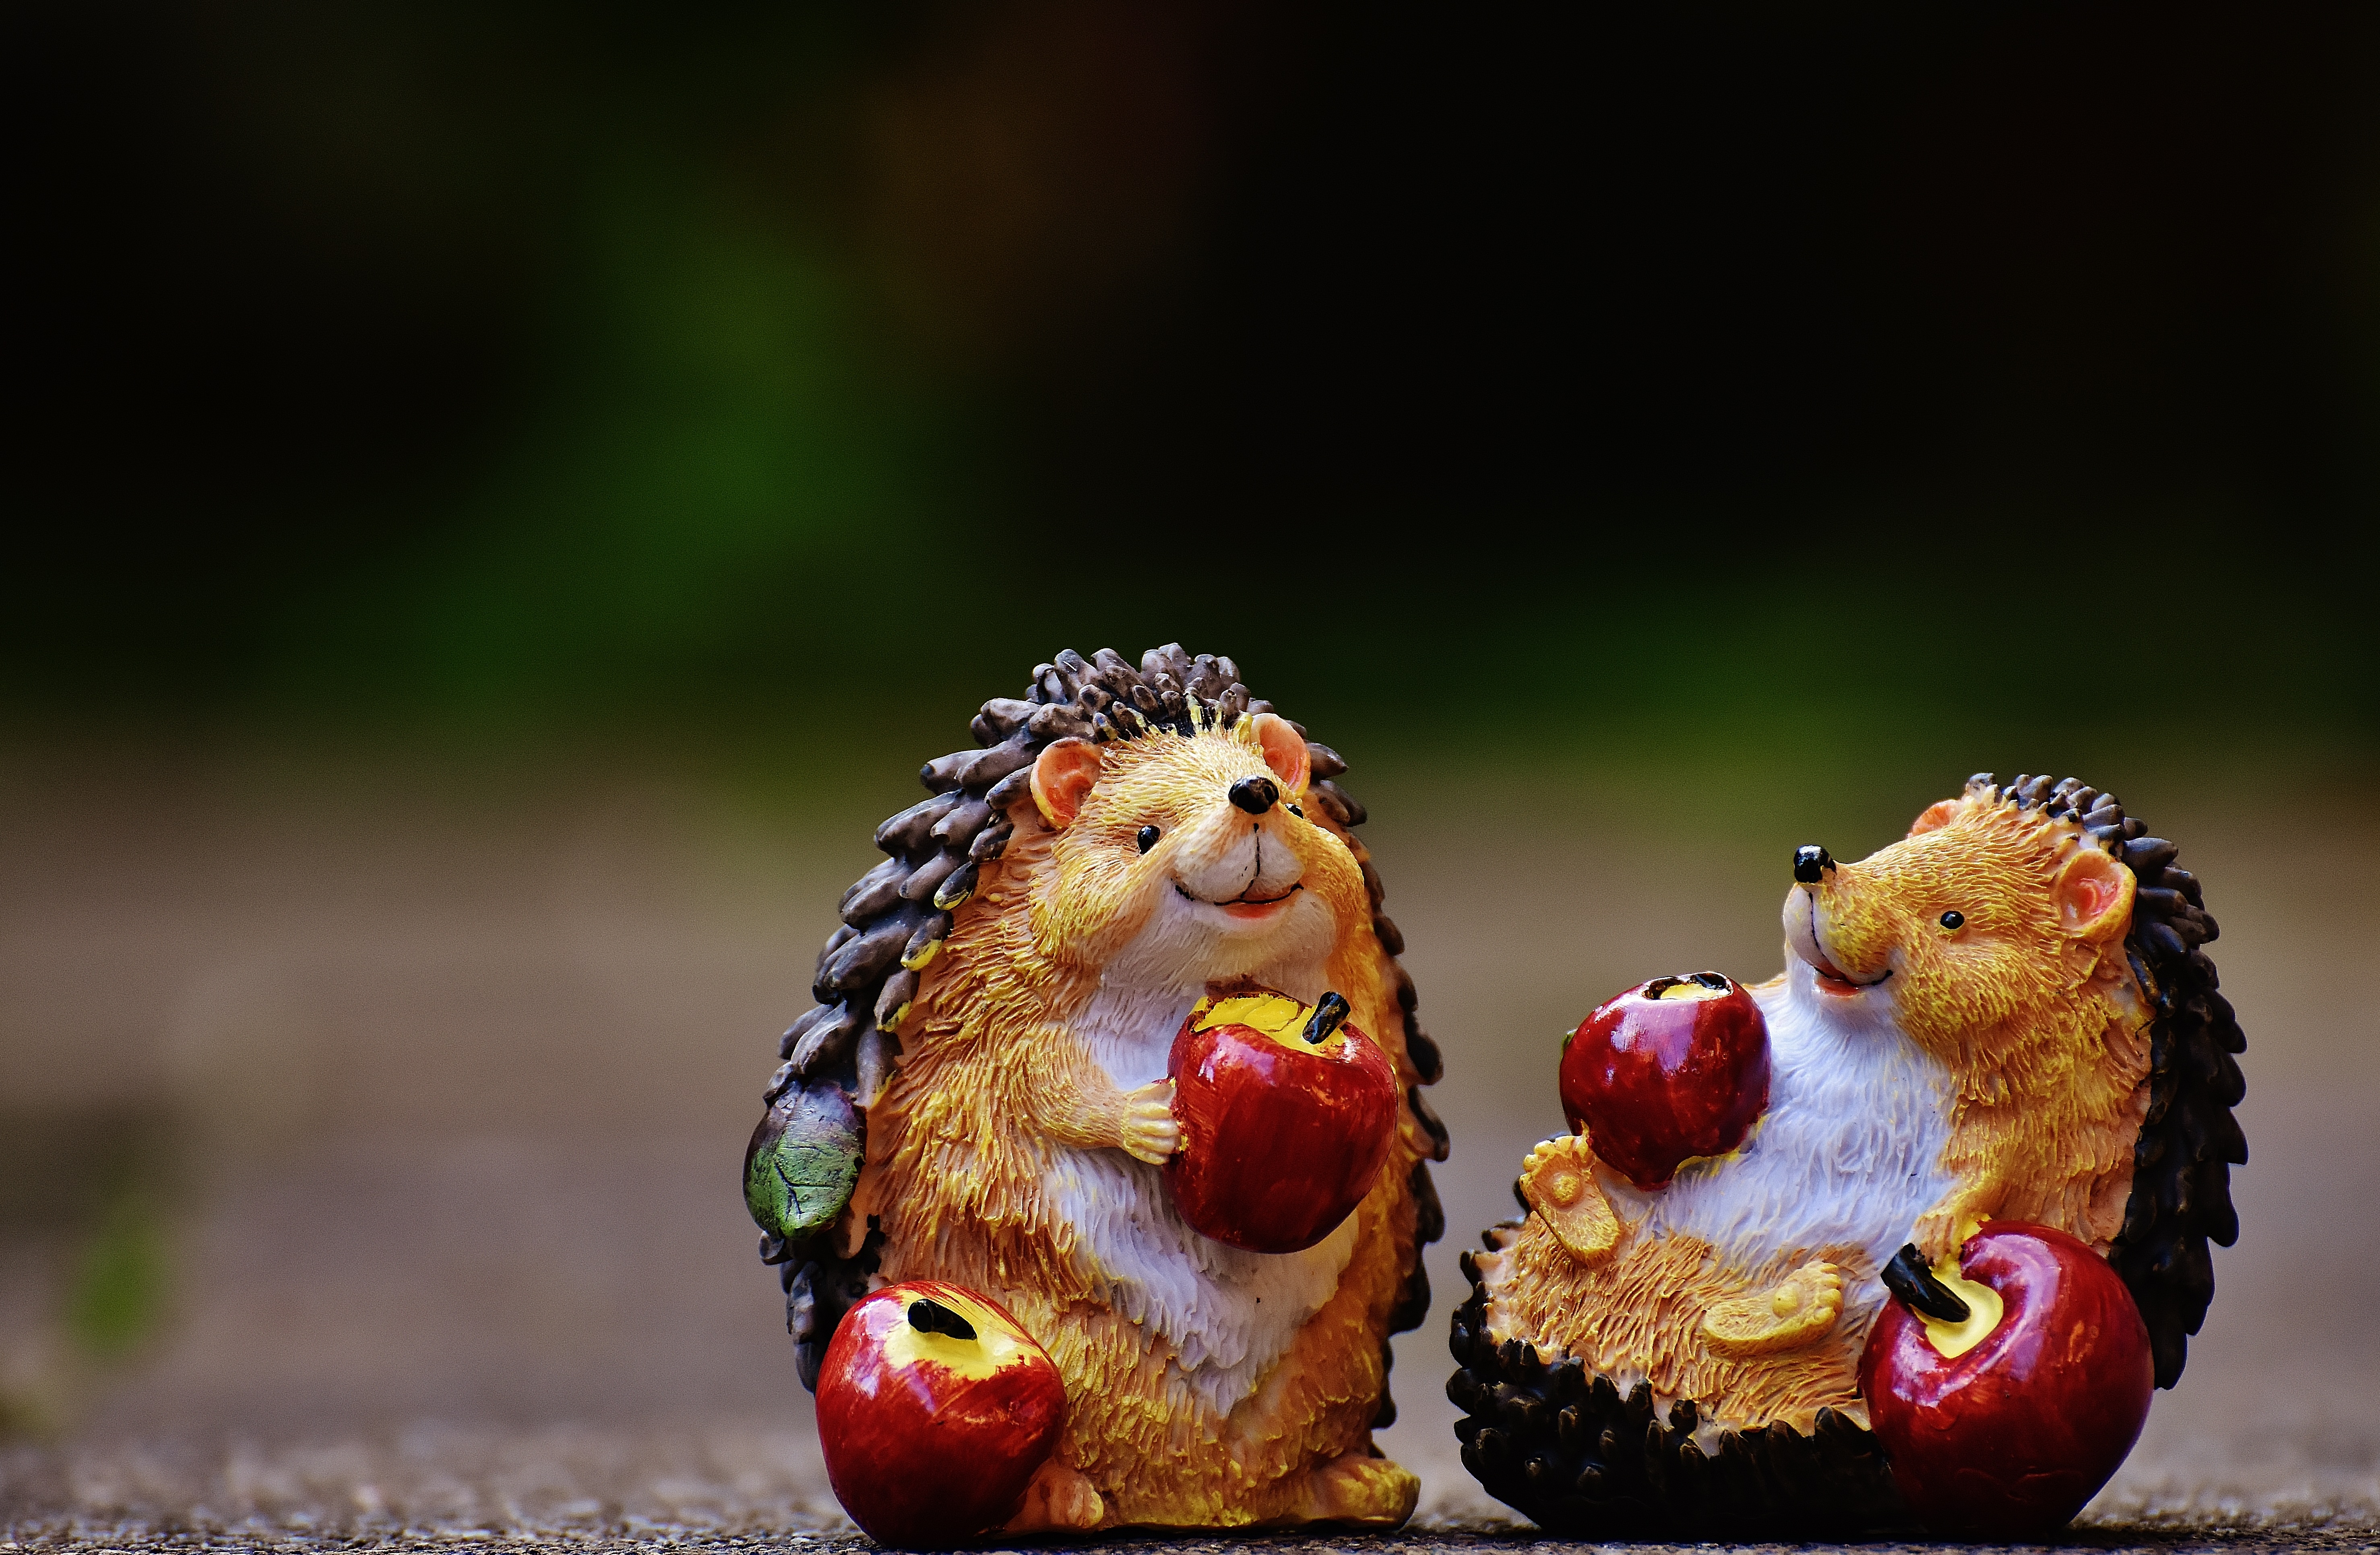
photography, flower, animal, cute, decoration, food, produce, color, close up, fun, hedgehog, funny, figures, sweetness, macro photography